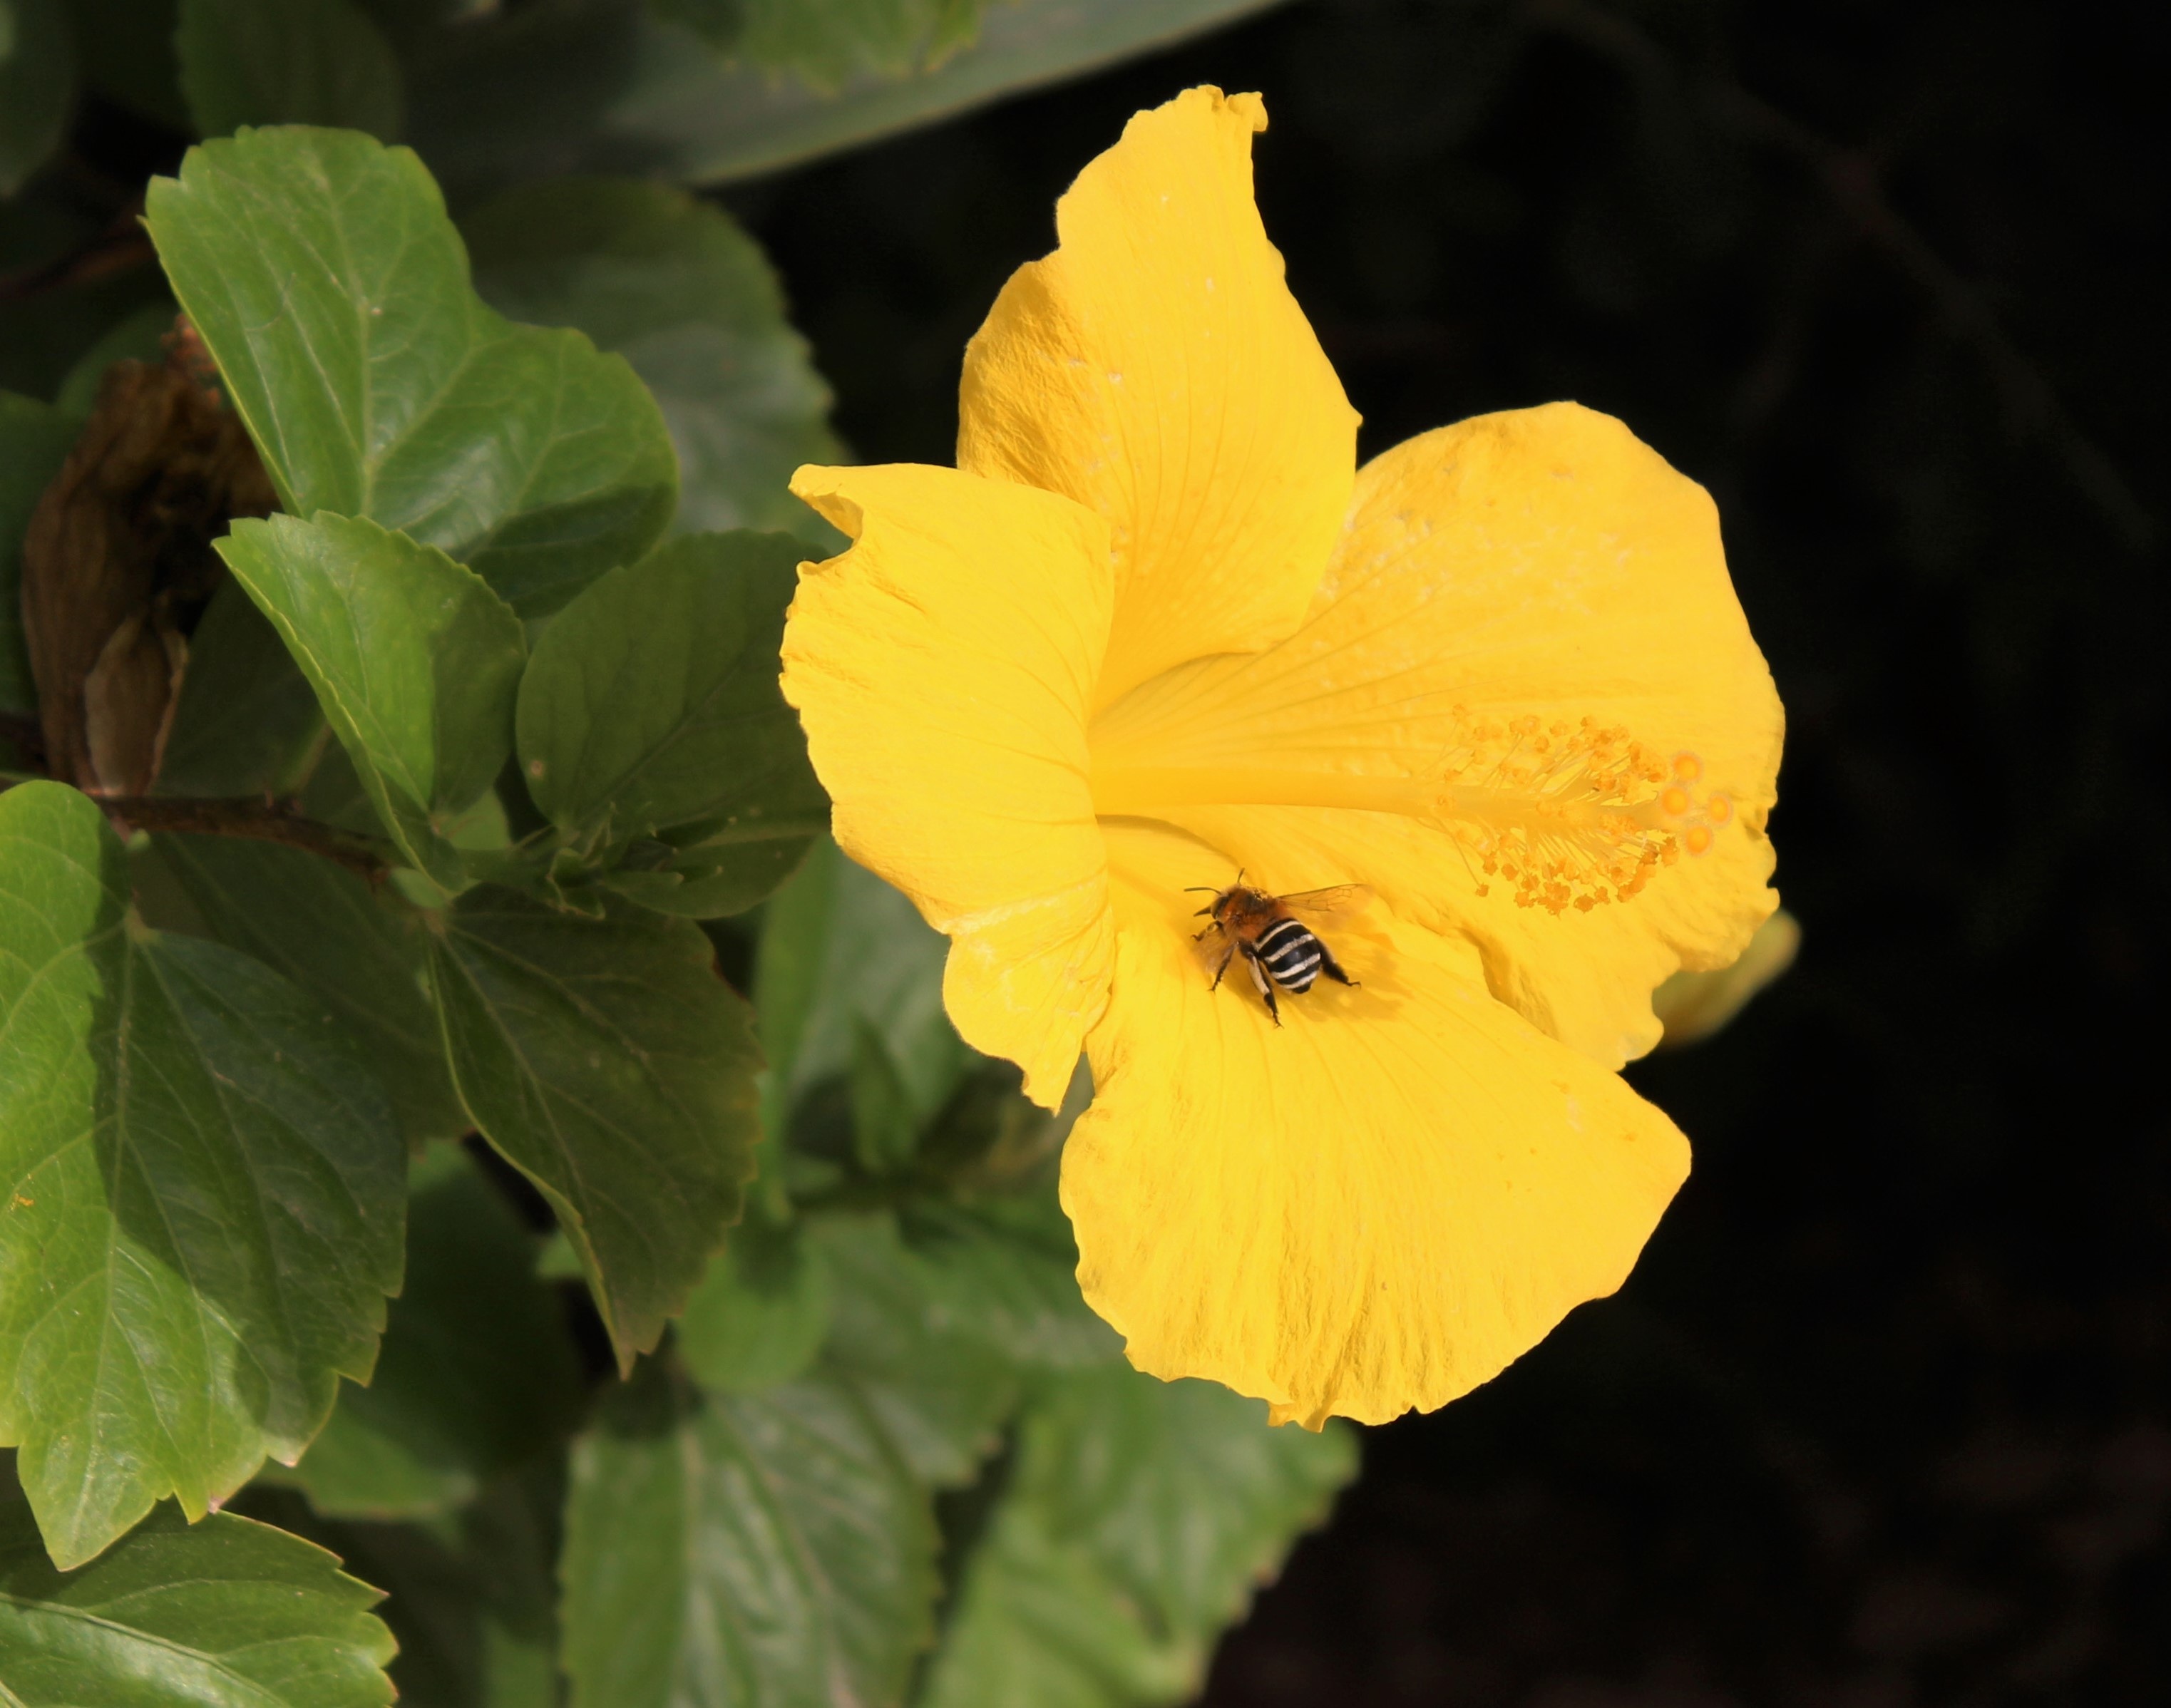
plant, leaf, flower, petal, botany, yellow, flora, wildflower, hibiscus, macro photography, flowering plant, land plant